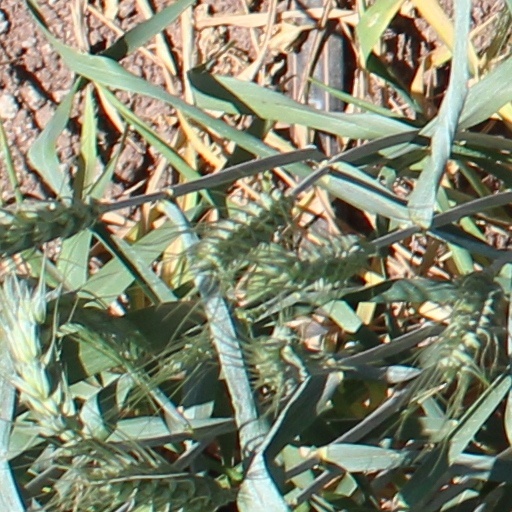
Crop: wheat